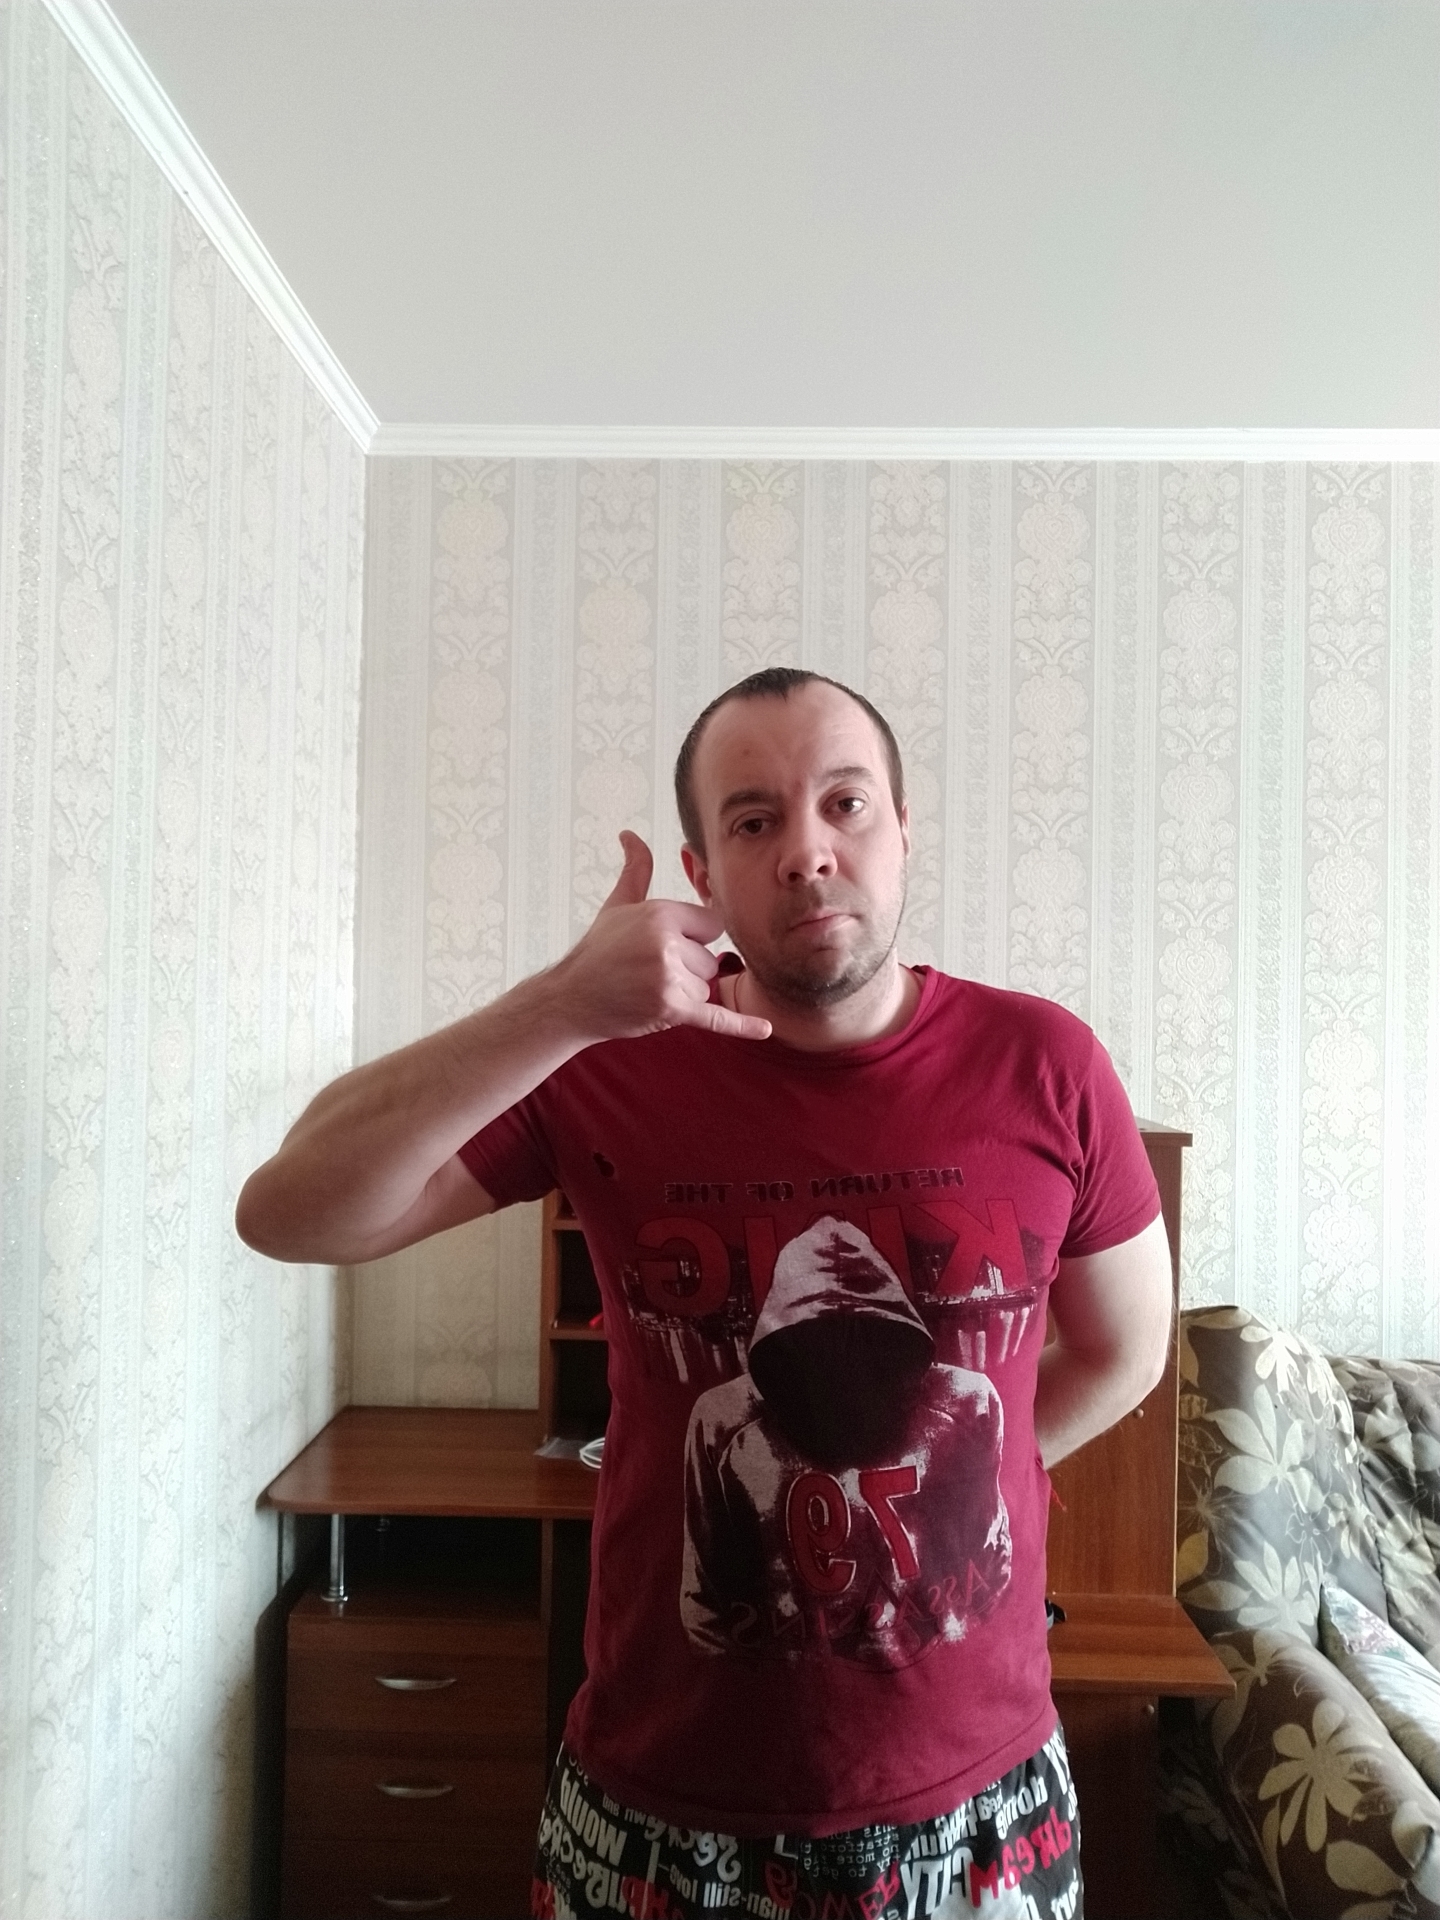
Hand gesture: call